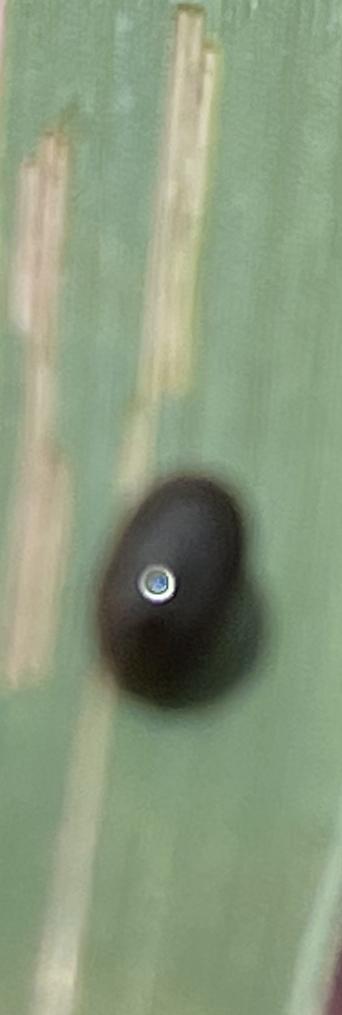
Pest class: cereal_leaf_beetle